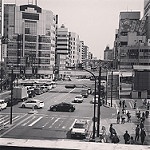
Scene: Outdoor